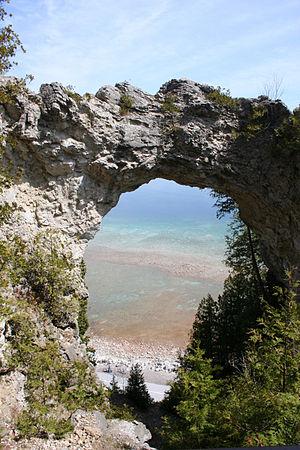
Arch Rock est une arche naturelle, de 3,6 m de haut sur 9 m de large, présente sur l'île Mackinac dans l'État du Michigan aux États-Unis.
L’île Mackinac, en anglais Mackinac Island, est une île située sur le lac Huron dans l'État du Michigan, au nord-est des États-Unis. L'île, dont la superficie fait environ 9,8 km², est située à l'extrémité orientale du détroit de Mackinac, entre les péninsules supérieure et inférieure du lac Michigan.